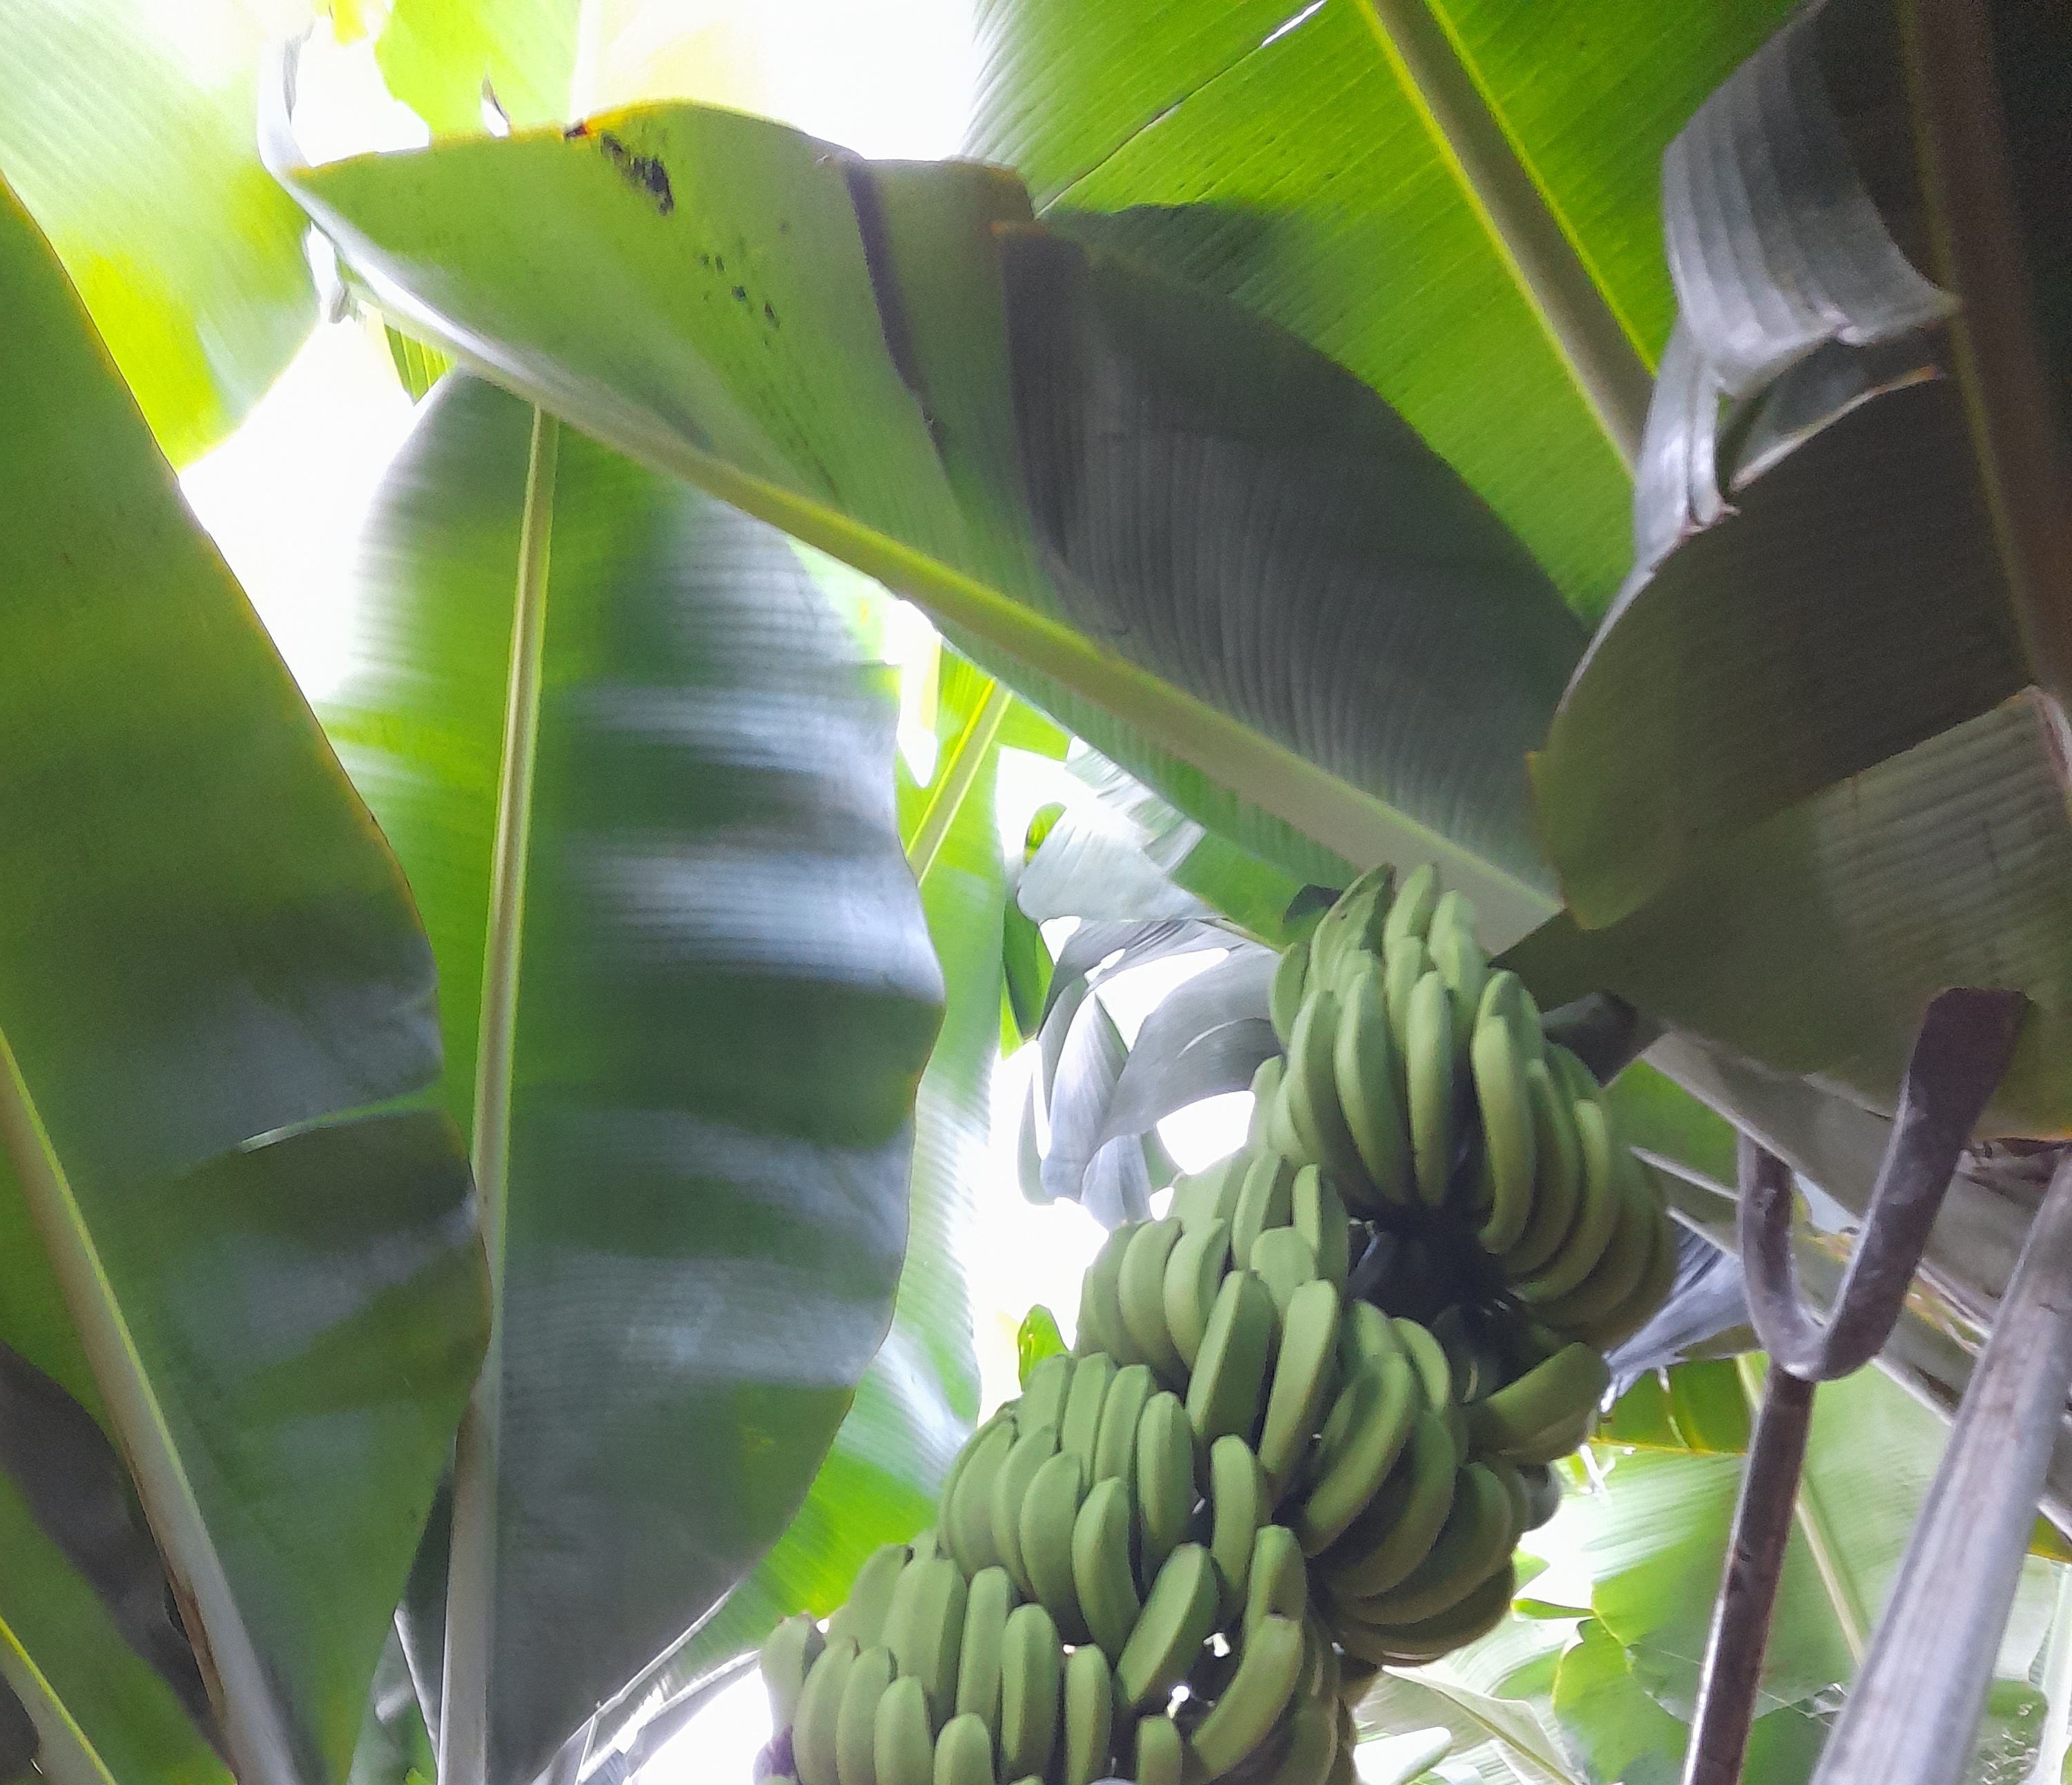
Label: Keep